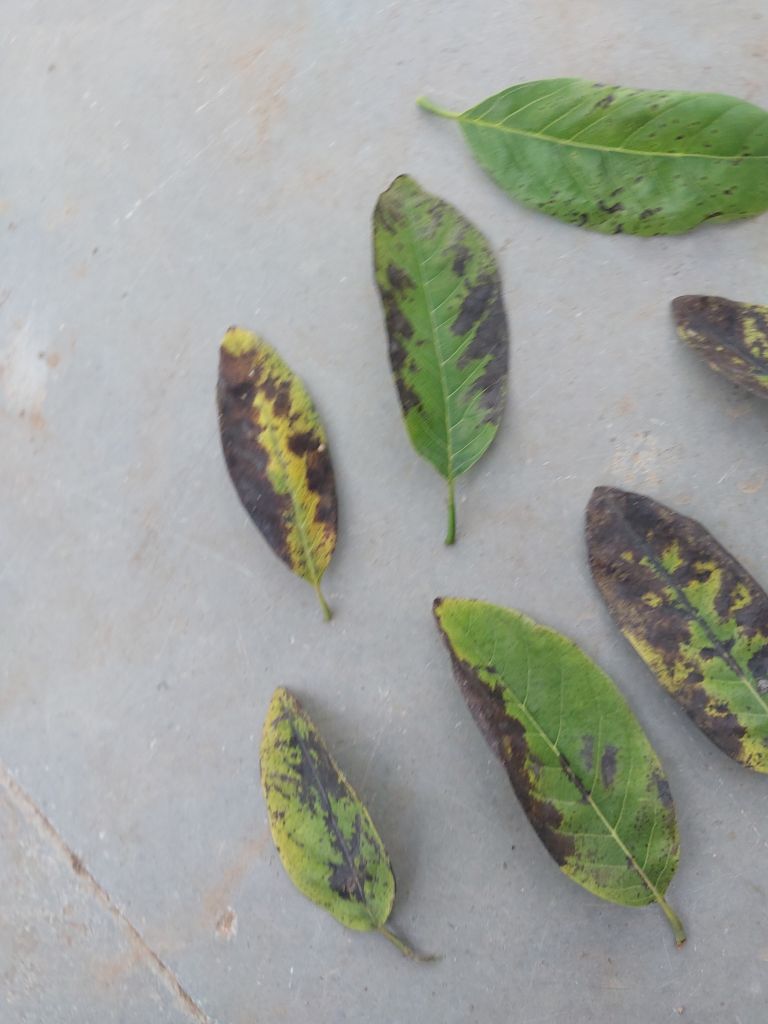
Disease label: Leaf spot on Leaves